Byzantine science

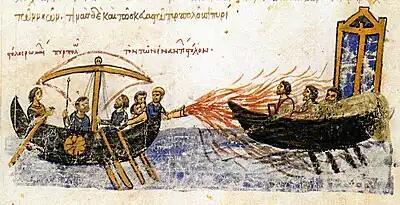
A Byzantine ship uses Greek fire against a ship of the rebel, Thomas the Slav, 821. 12th century illustration from the Madrid Skylitzes.

Greek fire was an incendiary weapon used by the Byzantine Empire. The Byzantines typically used it in naval battles to great effect as it could continue burning even on water. It provided a technological advantage and was responsible for many key Byzantine military victories, most notably the salvation of Constantinople from two Arab sieges, thus securing the empire's survival. Greek fire proper however was invented in c. 672 and is ascribed by the chronicler Theophanes to Kallinikos, an architect from Heliopolis in the former province of Phoenice. It has been argued that no single person invented the Greek fire but that it was "invented by the chemists in Constantinople who had inherited the discoveries of the Alexandrian chemical school...".